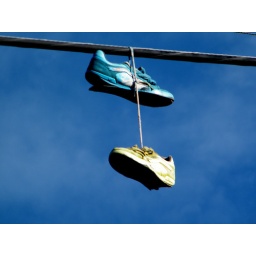
I was walking downtown and found shoes thrown on the electric wires above the street.